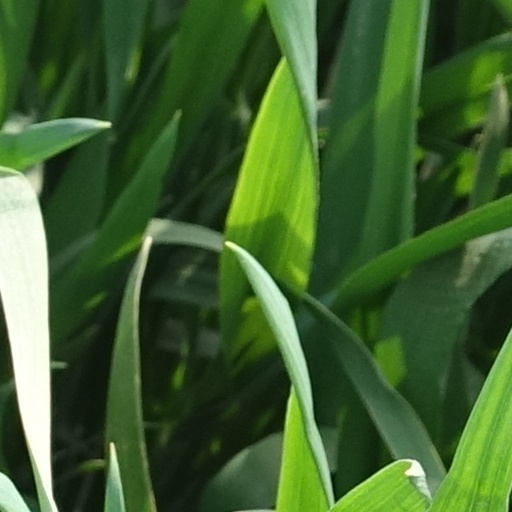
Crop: wheat